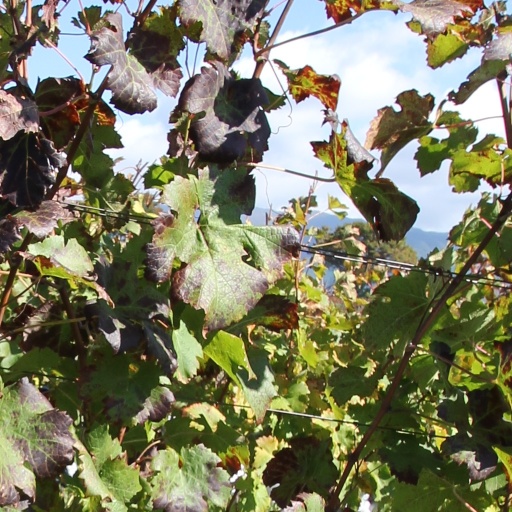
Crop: grape